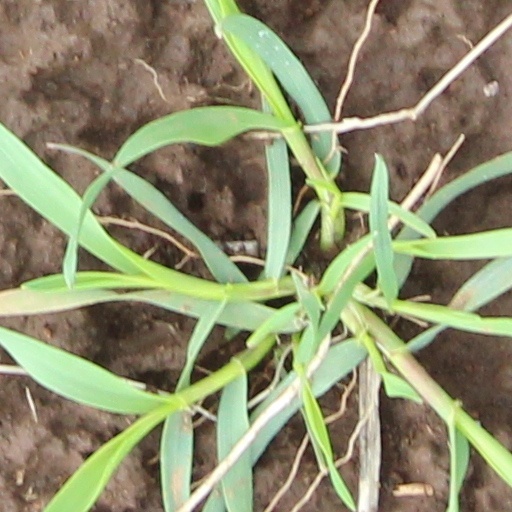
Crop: wheat